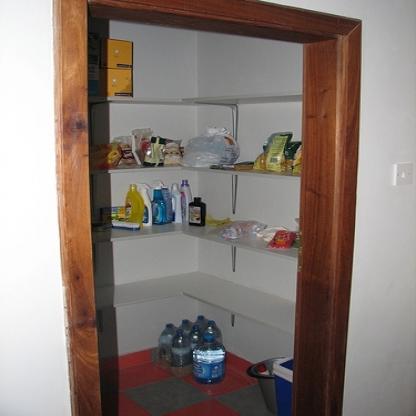
Scene: Indoor